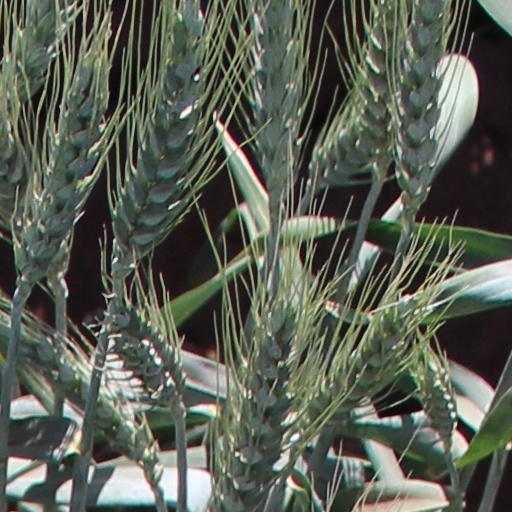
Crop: wheat